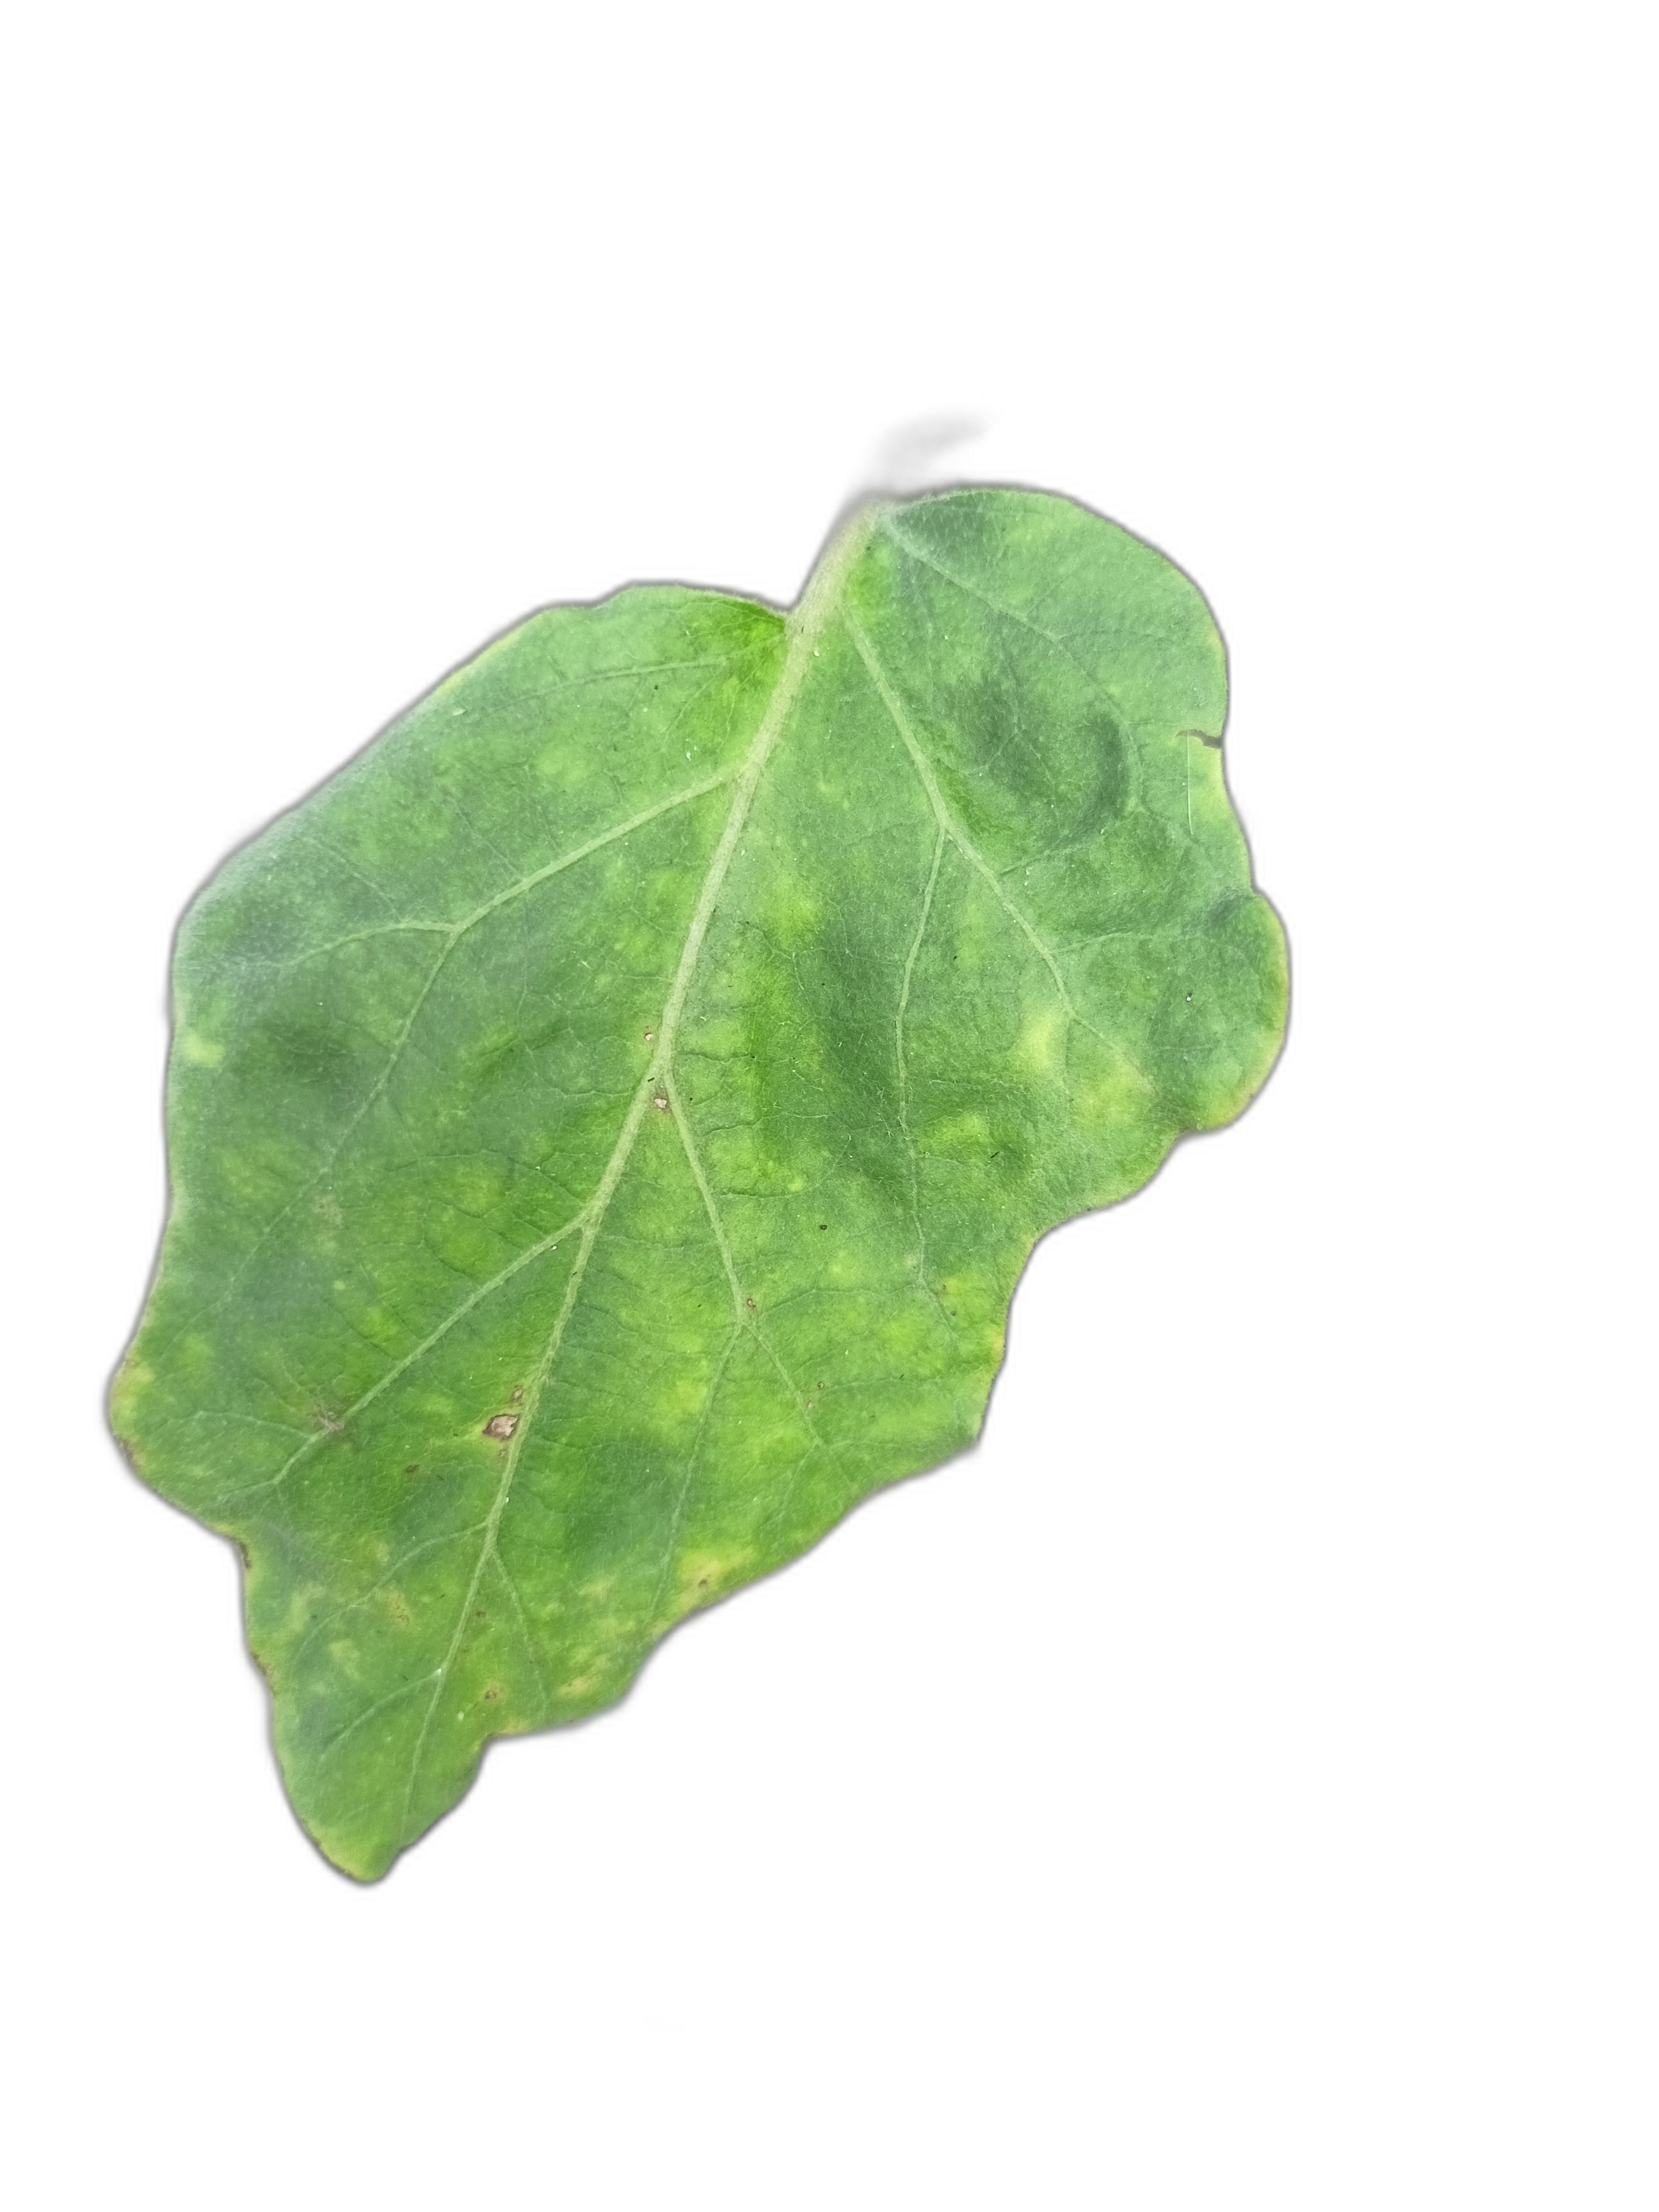
Label: Leaf Spot Disease